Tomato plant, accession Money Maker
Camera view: bottom (45 deg); turntable rotation: 60 degrees
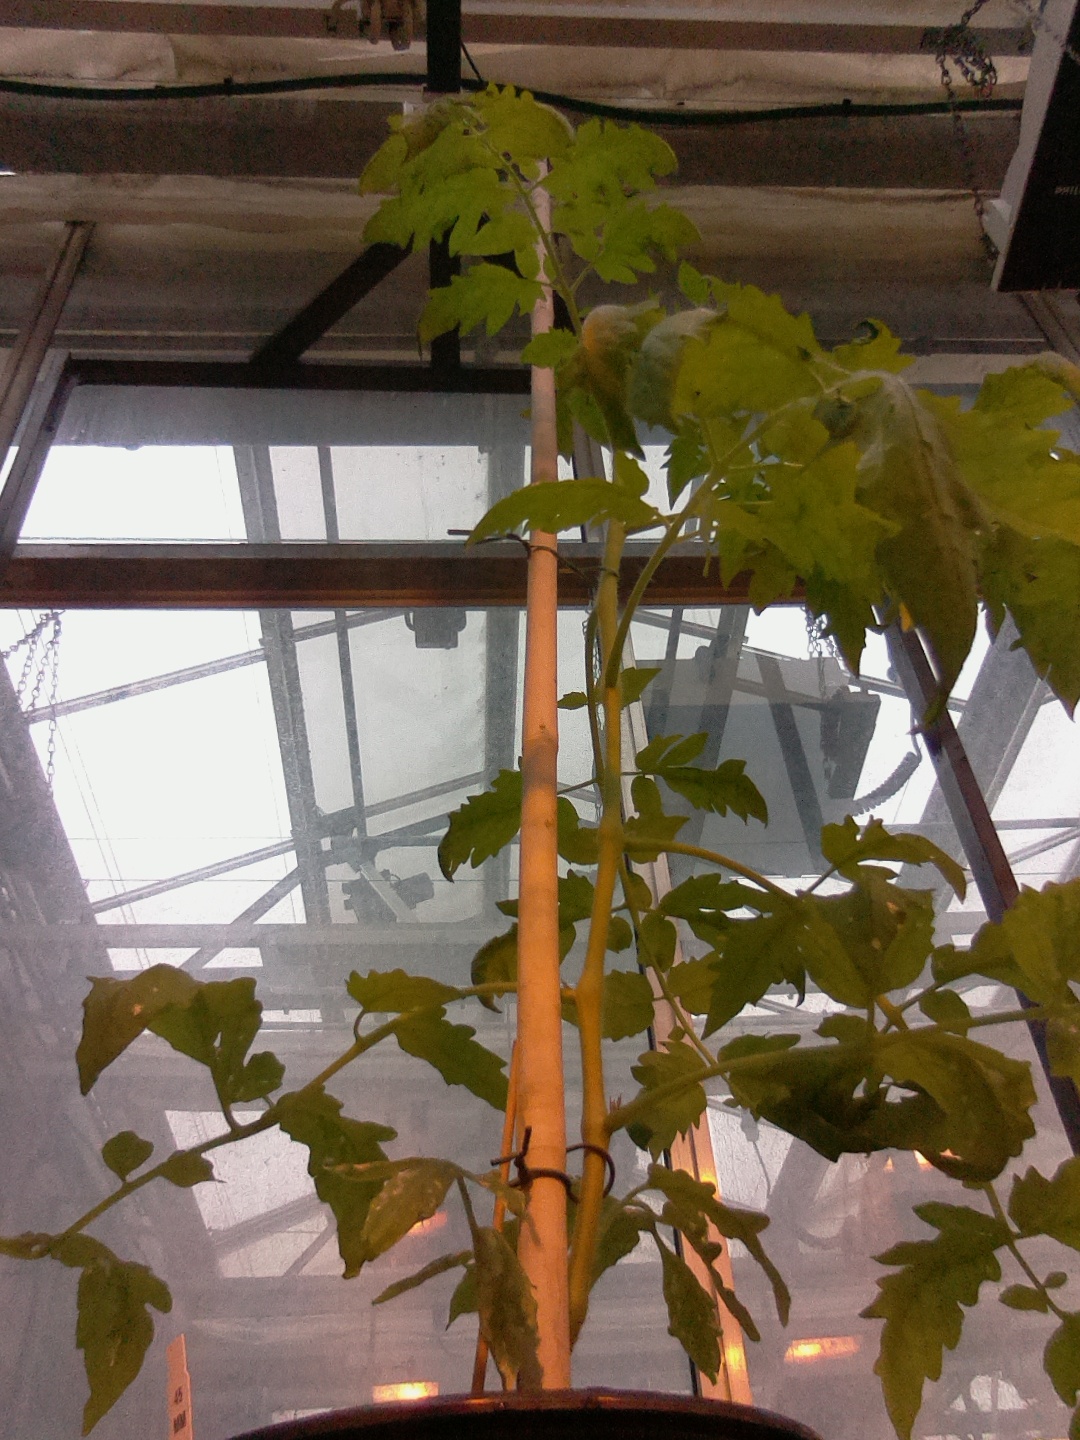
BBCH growth stage 51: First inflorence visible, visible closed flower bud